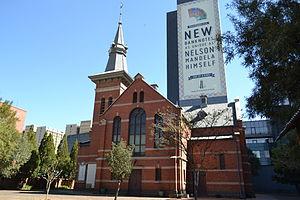
Pretoria ou Prétoria est une ville d'Afrique australe et la capitale administrative de l'Afrique du Sud. Elle fut également de 1860 à 1902 la capitale de la république sud-africaine du Transvaal, de 1902 à 1910 celle de la colonie du Transvaal puis, de 1910 à 1994, le chef-lieu de la province du Transvaal. Elle est située aujourd'hui dans la province du Gauteng.